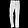
Label: Trouser